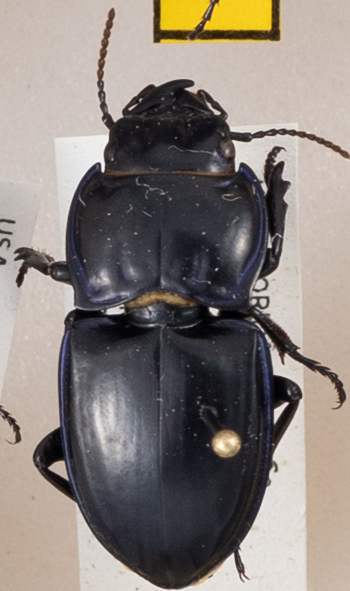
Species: Pasimachus subsulcatus
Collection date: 2018-08-02
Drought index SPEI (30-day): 1.058
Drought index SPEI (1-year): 2.09
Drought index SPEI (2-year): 2.09